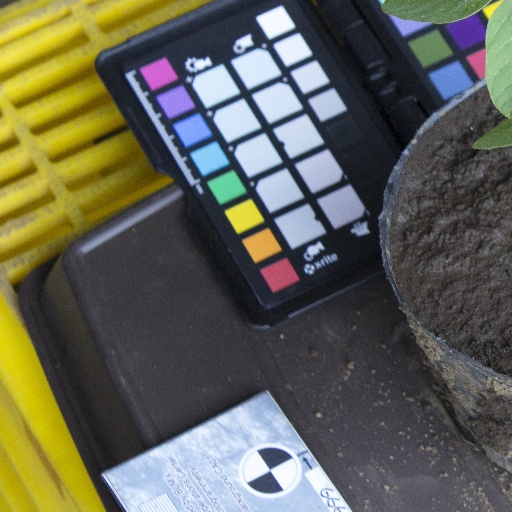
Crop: soybean